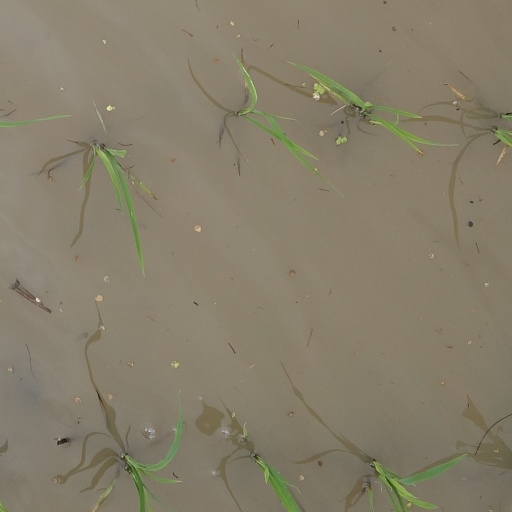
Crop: rice